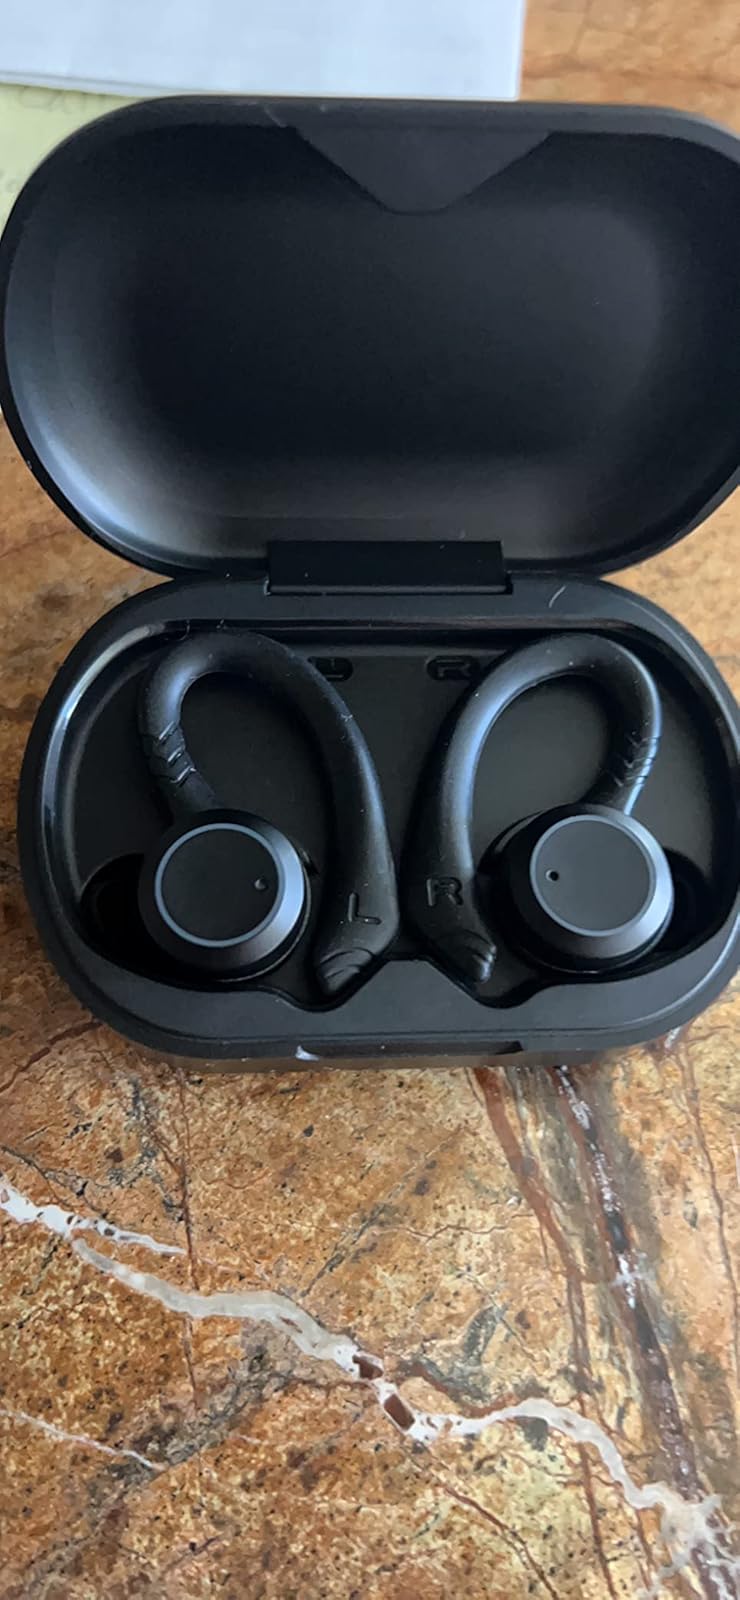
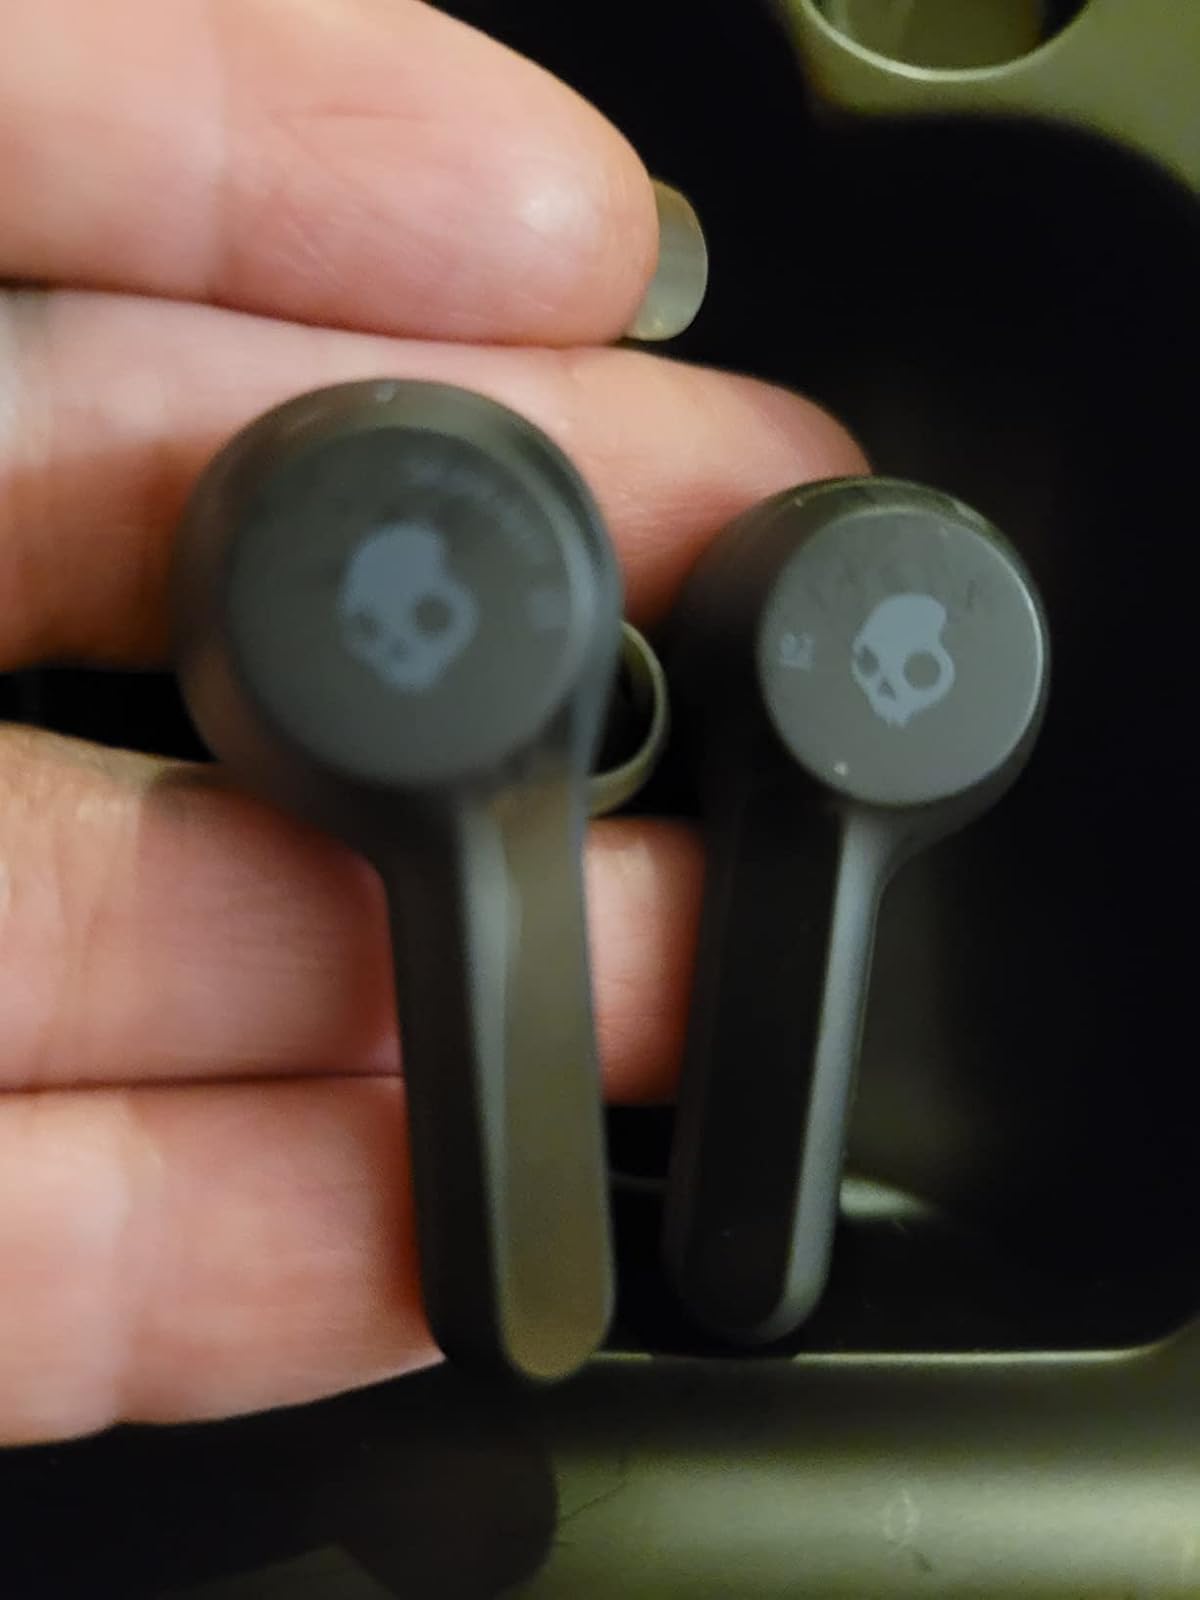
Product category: earbuds
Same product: no